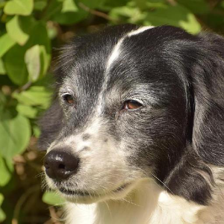
Label: animals